Nizam-ul-Mulk, Asaf Jah I

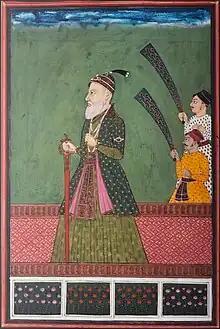
Nizam-ul-Mulk

Mir Qamar-ud-din Khan Siddiqi (11 August 16711 June 1748) also known as Chin Qilich Qamaruddin Khan, Nizam-ul-Mulk, Asaf Jah and Nizam I, was the first Nizam of Hyderabad.